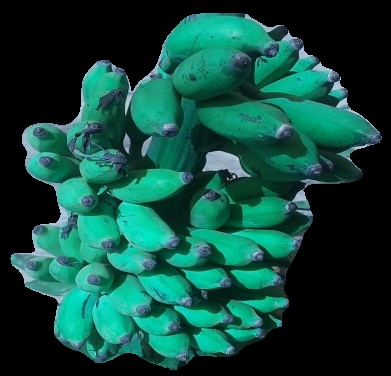
Variety: elakki-bale
Grade: grade3